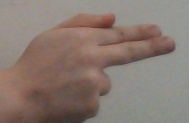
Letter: ghain